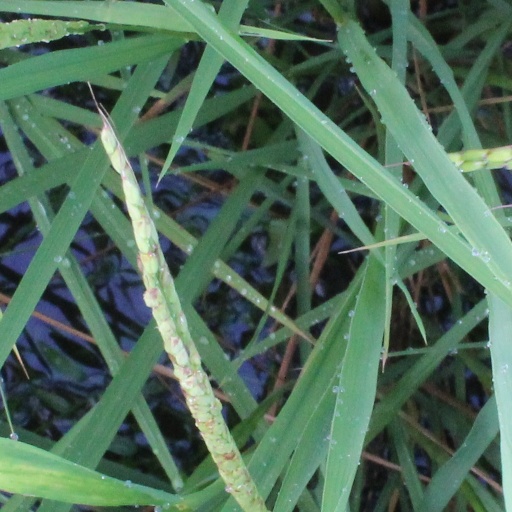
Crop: rice